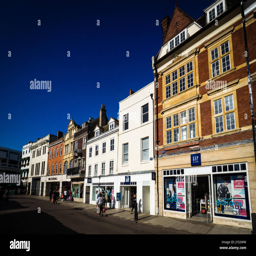
a row of shops in late afternoon light